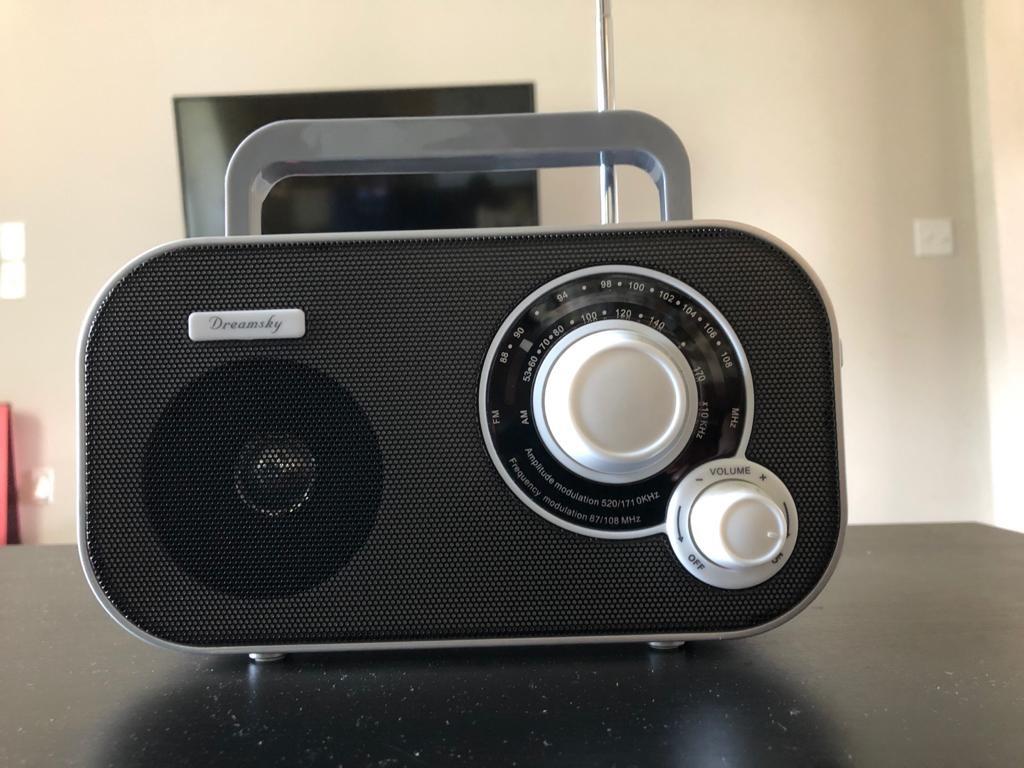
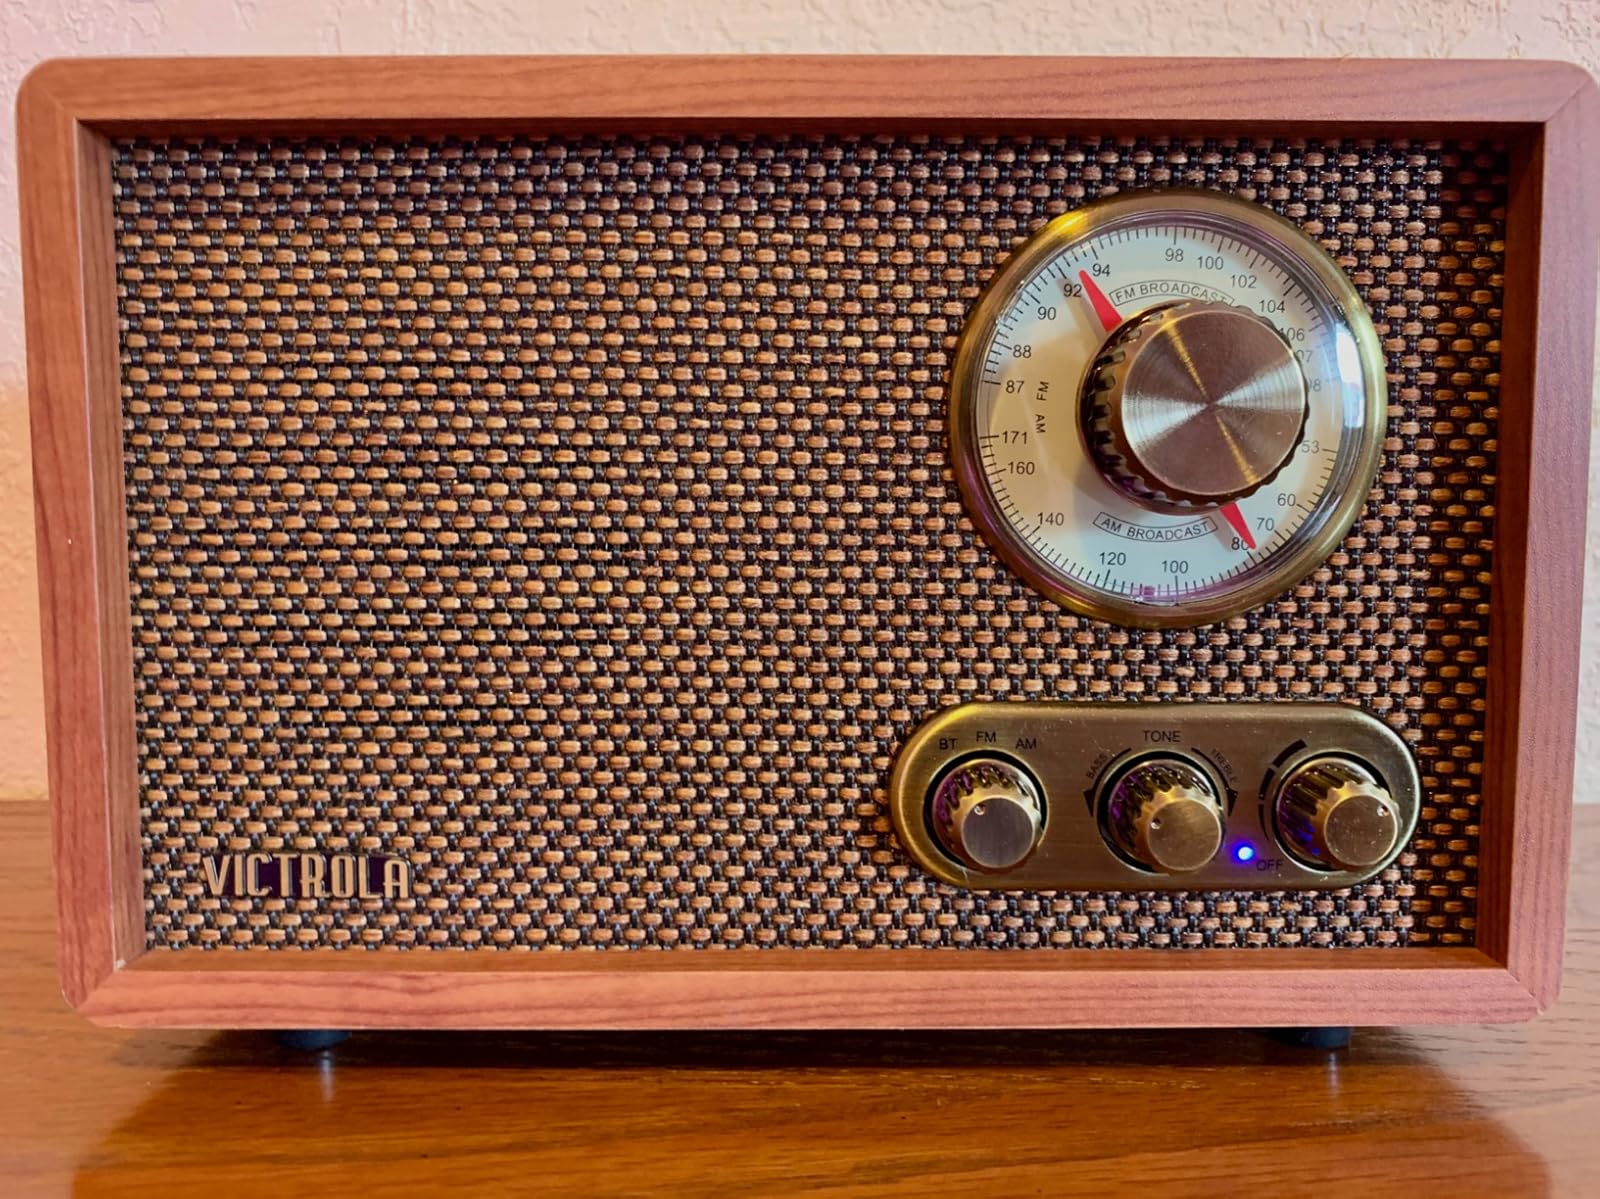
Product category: radio
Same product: no